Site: brandenburg
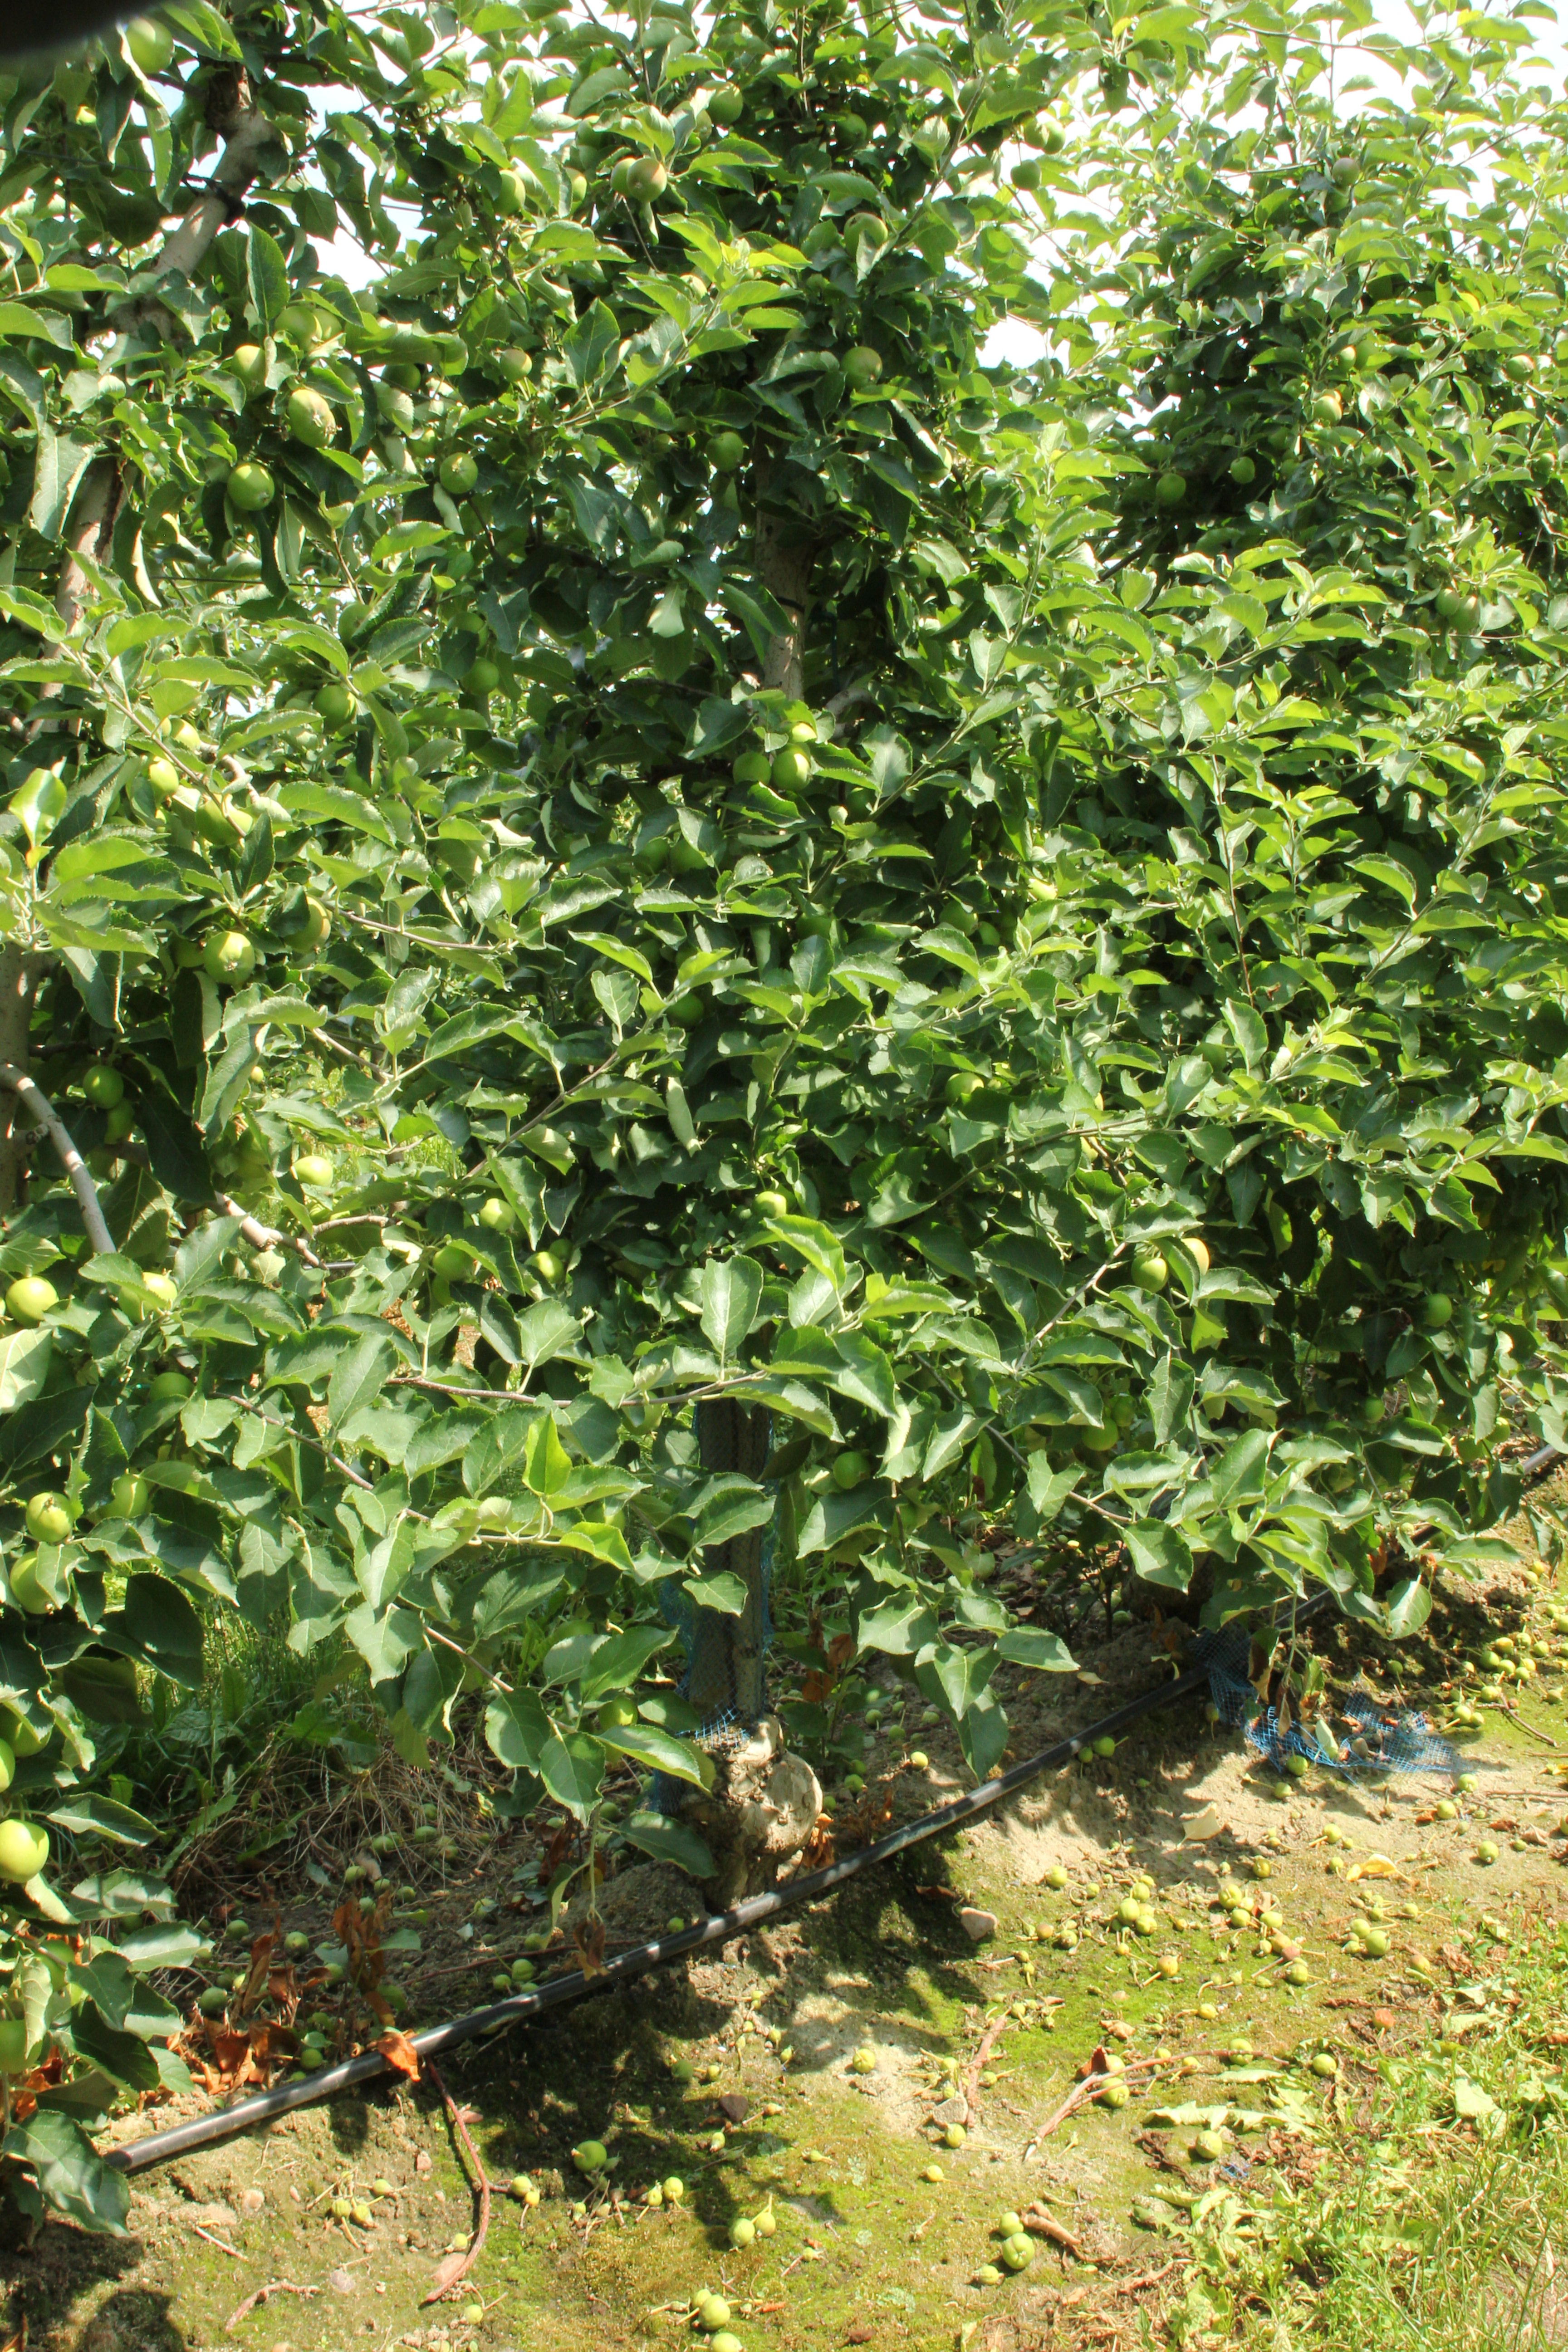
Growth stage (BBCH 74): Development of fruit